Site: brandenburg
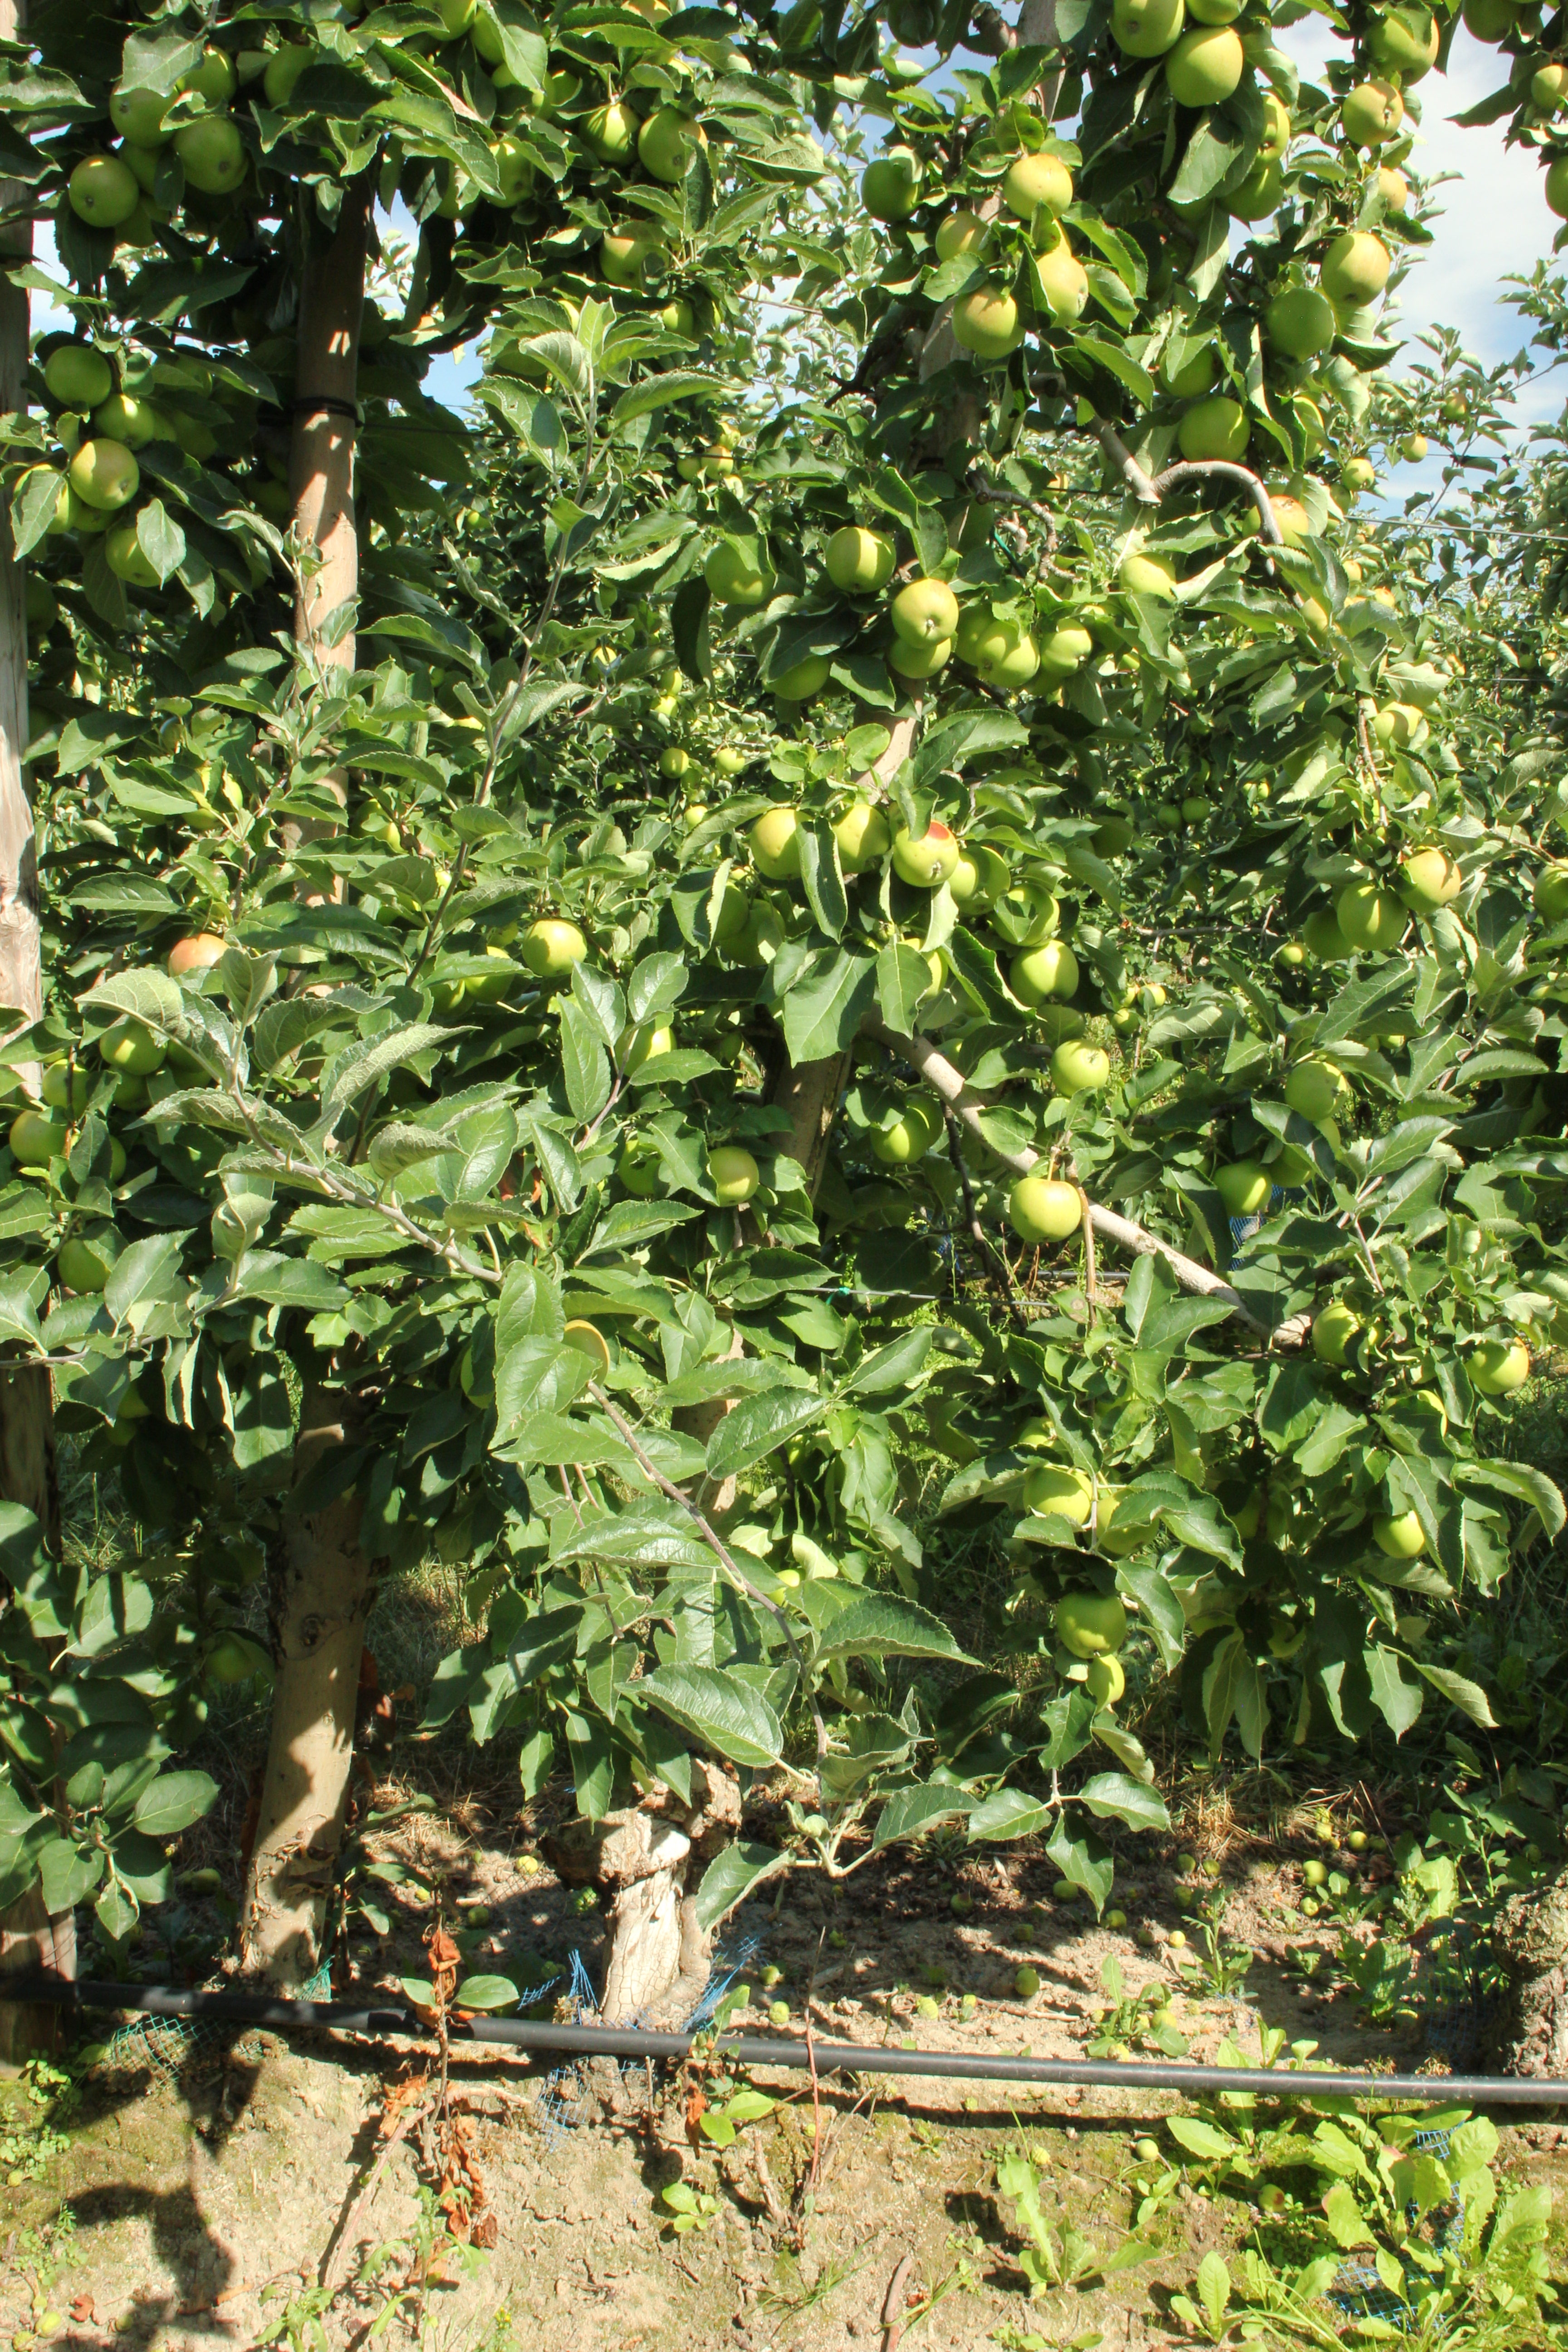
Growth stage (BBCH 77): Development of fruit